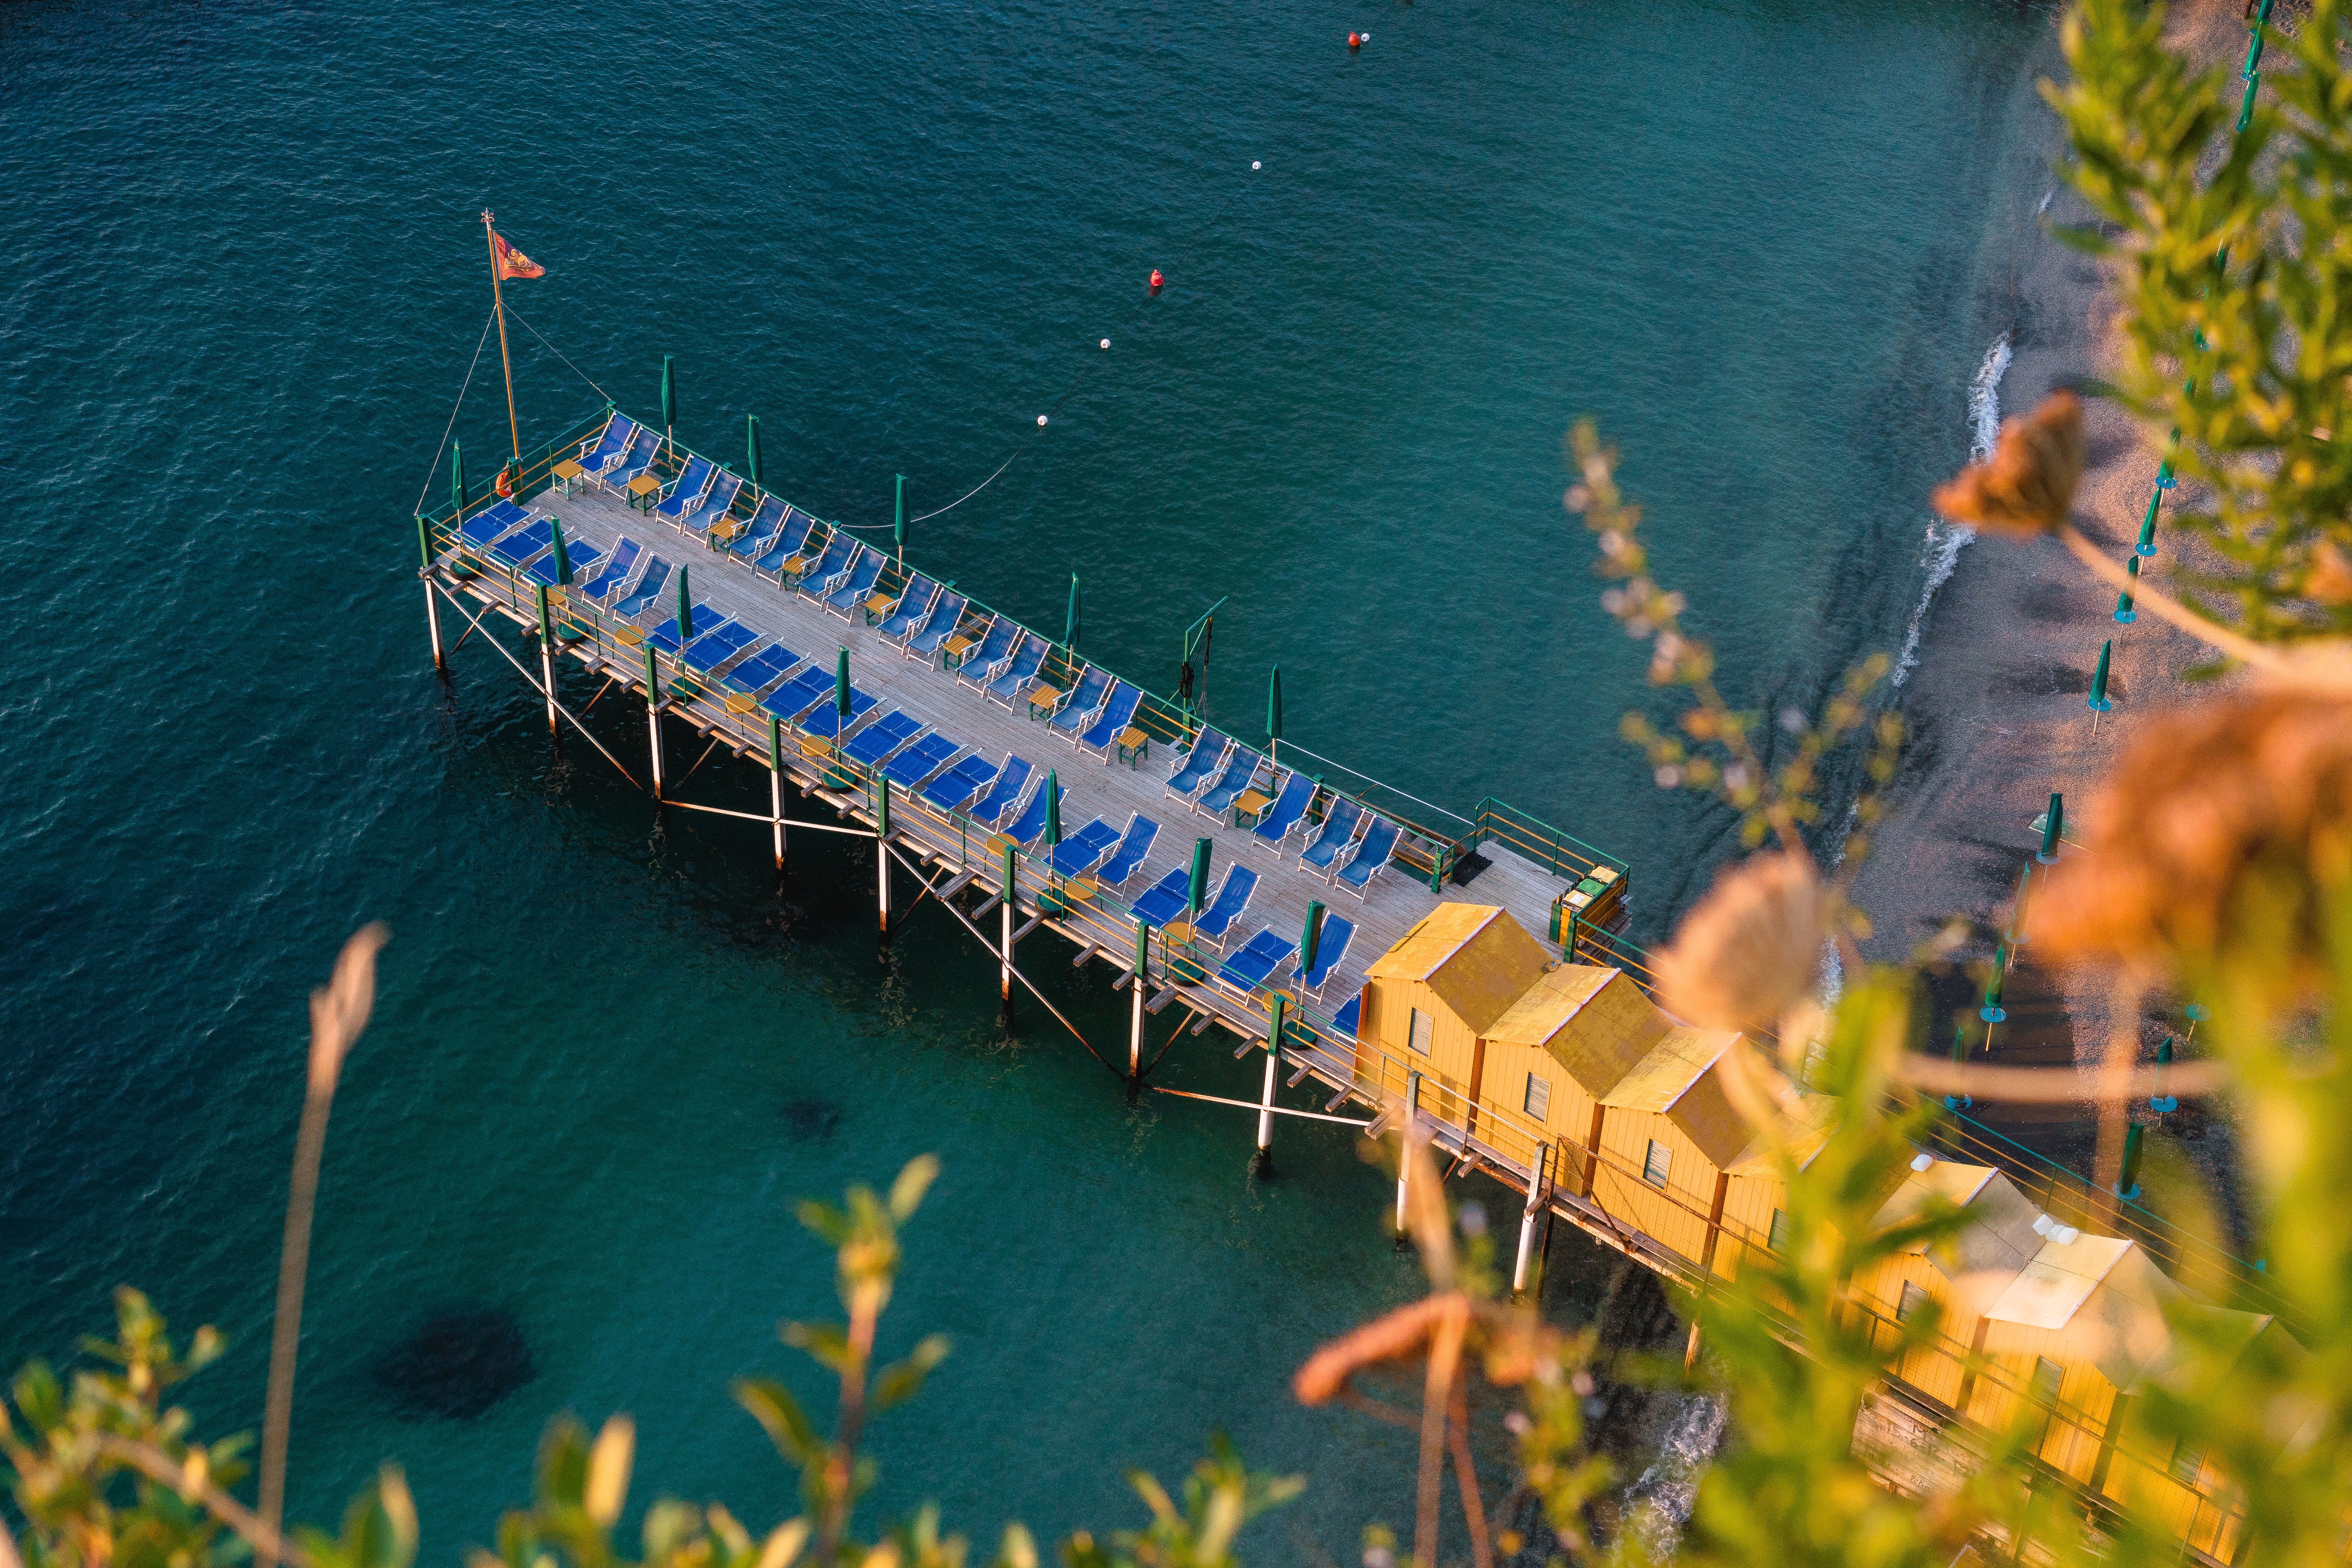
water, sea, aerial photography, vehicle, boat, watercraft, coast, bridge, nonbuilding structure, channel, river, dock, tourism, bay